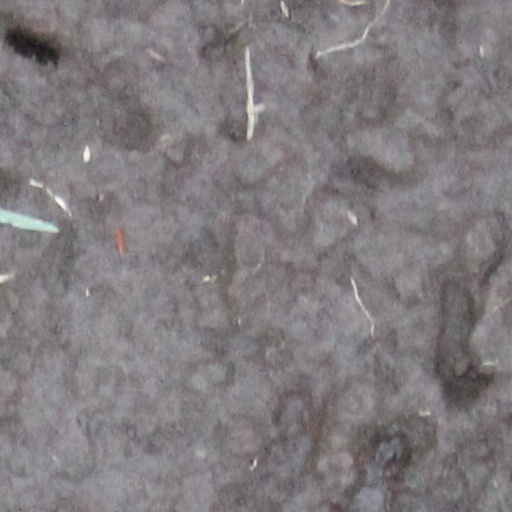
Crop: wheat